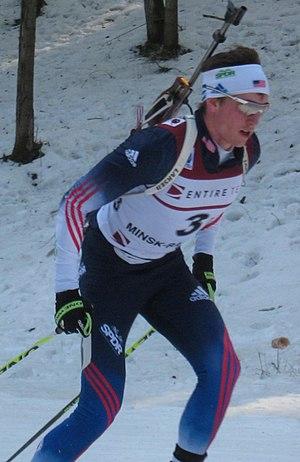
Sean Doherty est un biathlète américain, né le 8 juin 1995 à North Conway.